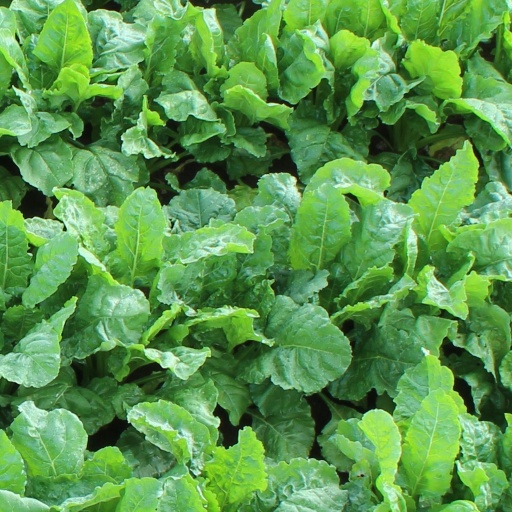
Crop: sugar beet